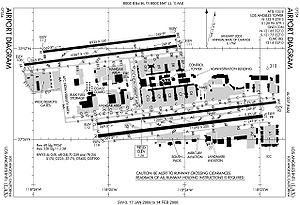
L'aéroport international de Los Angeles, connu localement sous l'acronyme LAX, est un aéroport américain situé à Los Angeles, en Californie. Il s'agit du troisième aéroport mondial quant au trafic de passagers, avec plus de 88 millions de personnes qui en font usage en 2019, ainsi que du deuxième aux États-Unis après l'aéroport international Hartsfield-Jackson d'Atlanta.